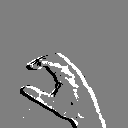
ASL letter: c